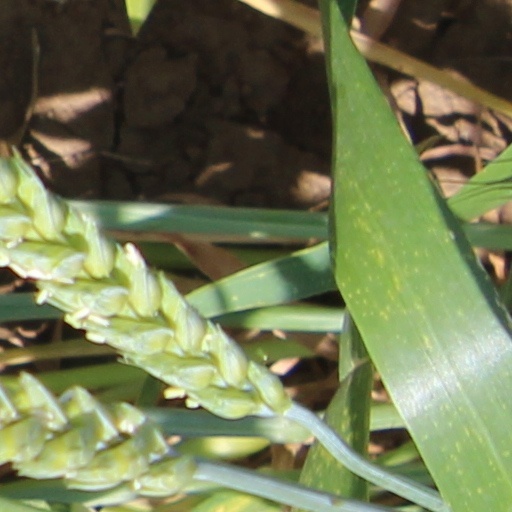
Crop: wheat